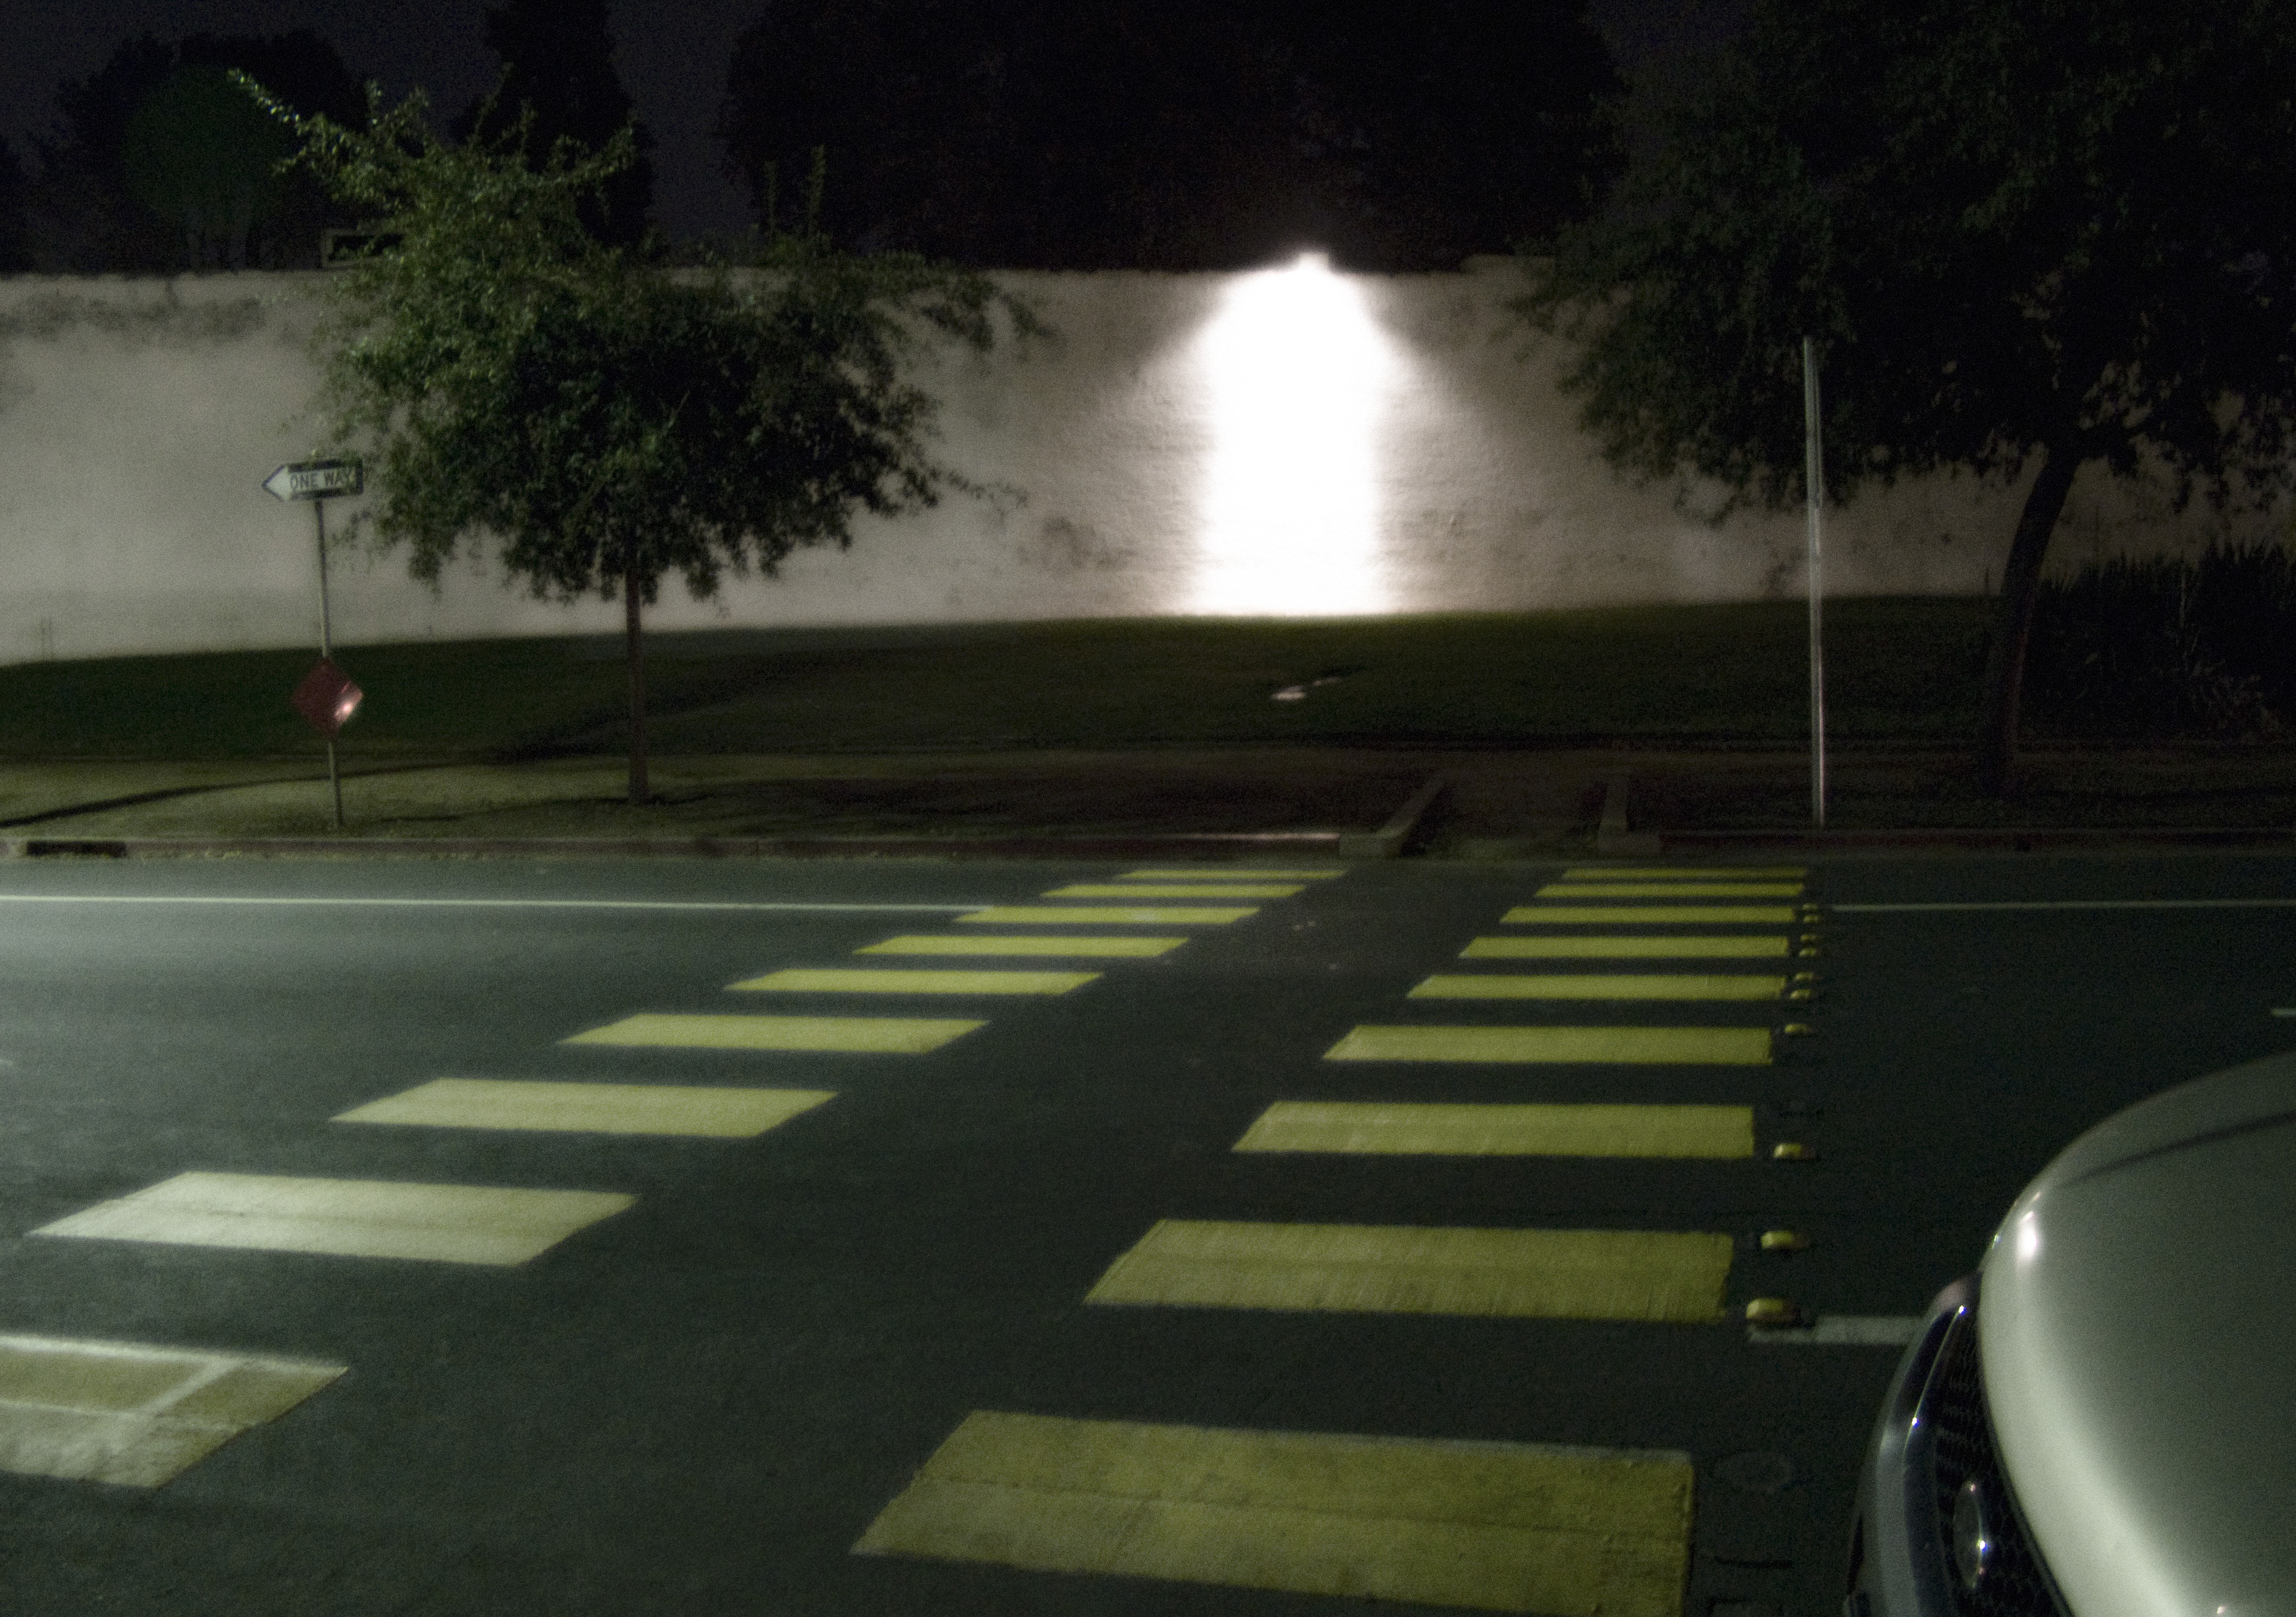
light, road, night, reflection, darkness, street light, lane, lighting, california, infrastructure, shape, sacramento, screenshot